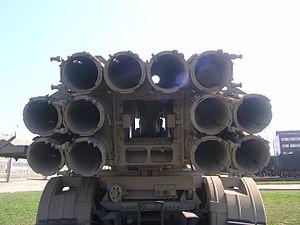
Le BM-30 Smerch est la 3ᵉ génération de lance-roquettes multiple conçue par l'association de production et de recherches gouvernementale Splav du complexe militaro-industriel soviétique dans les années 1980. Il remplace le BM-21 Grad.